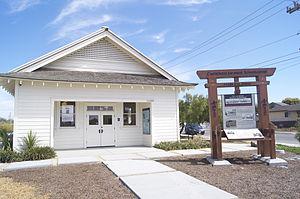
Ceci est la liste des lieux historiques inscrits sur le registre national dans le comté de Monterey en Californie.